Christ Stopped at Eboli

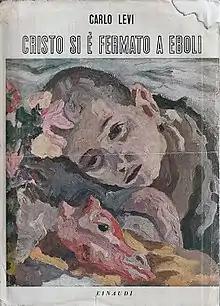
First Edition (Italian)

Christ Stopped at Eboli is a memoir by Carlo Levi, published in 1945, giving an account of his exile from 1935–1936 to Grassano and Aliano, remote towns in Southern Italy, in the region of Lucania which is known today as Basilicata. In the book he gives Aliano the invented name Gagliano (based on the local pronunciation of Aliano).